Burns Beach Road

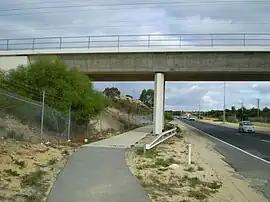
Burns Beach Road – near Currambine Railway Station

Burns Beach Road is an arterial east-west road in Perth, Western Australia, linking the suburbs of Burns Beach and Iluka to the Mitchell Freeway and Joondalup. As of December 2023, only the road east of Marmion Avenue forms part of State Route 87 (the entirety of the road before then), and was the northern terminus of Mitchell Freeway and State Route 2 from 2008 to 2017, when the freeway was extended to Hester Avenue.